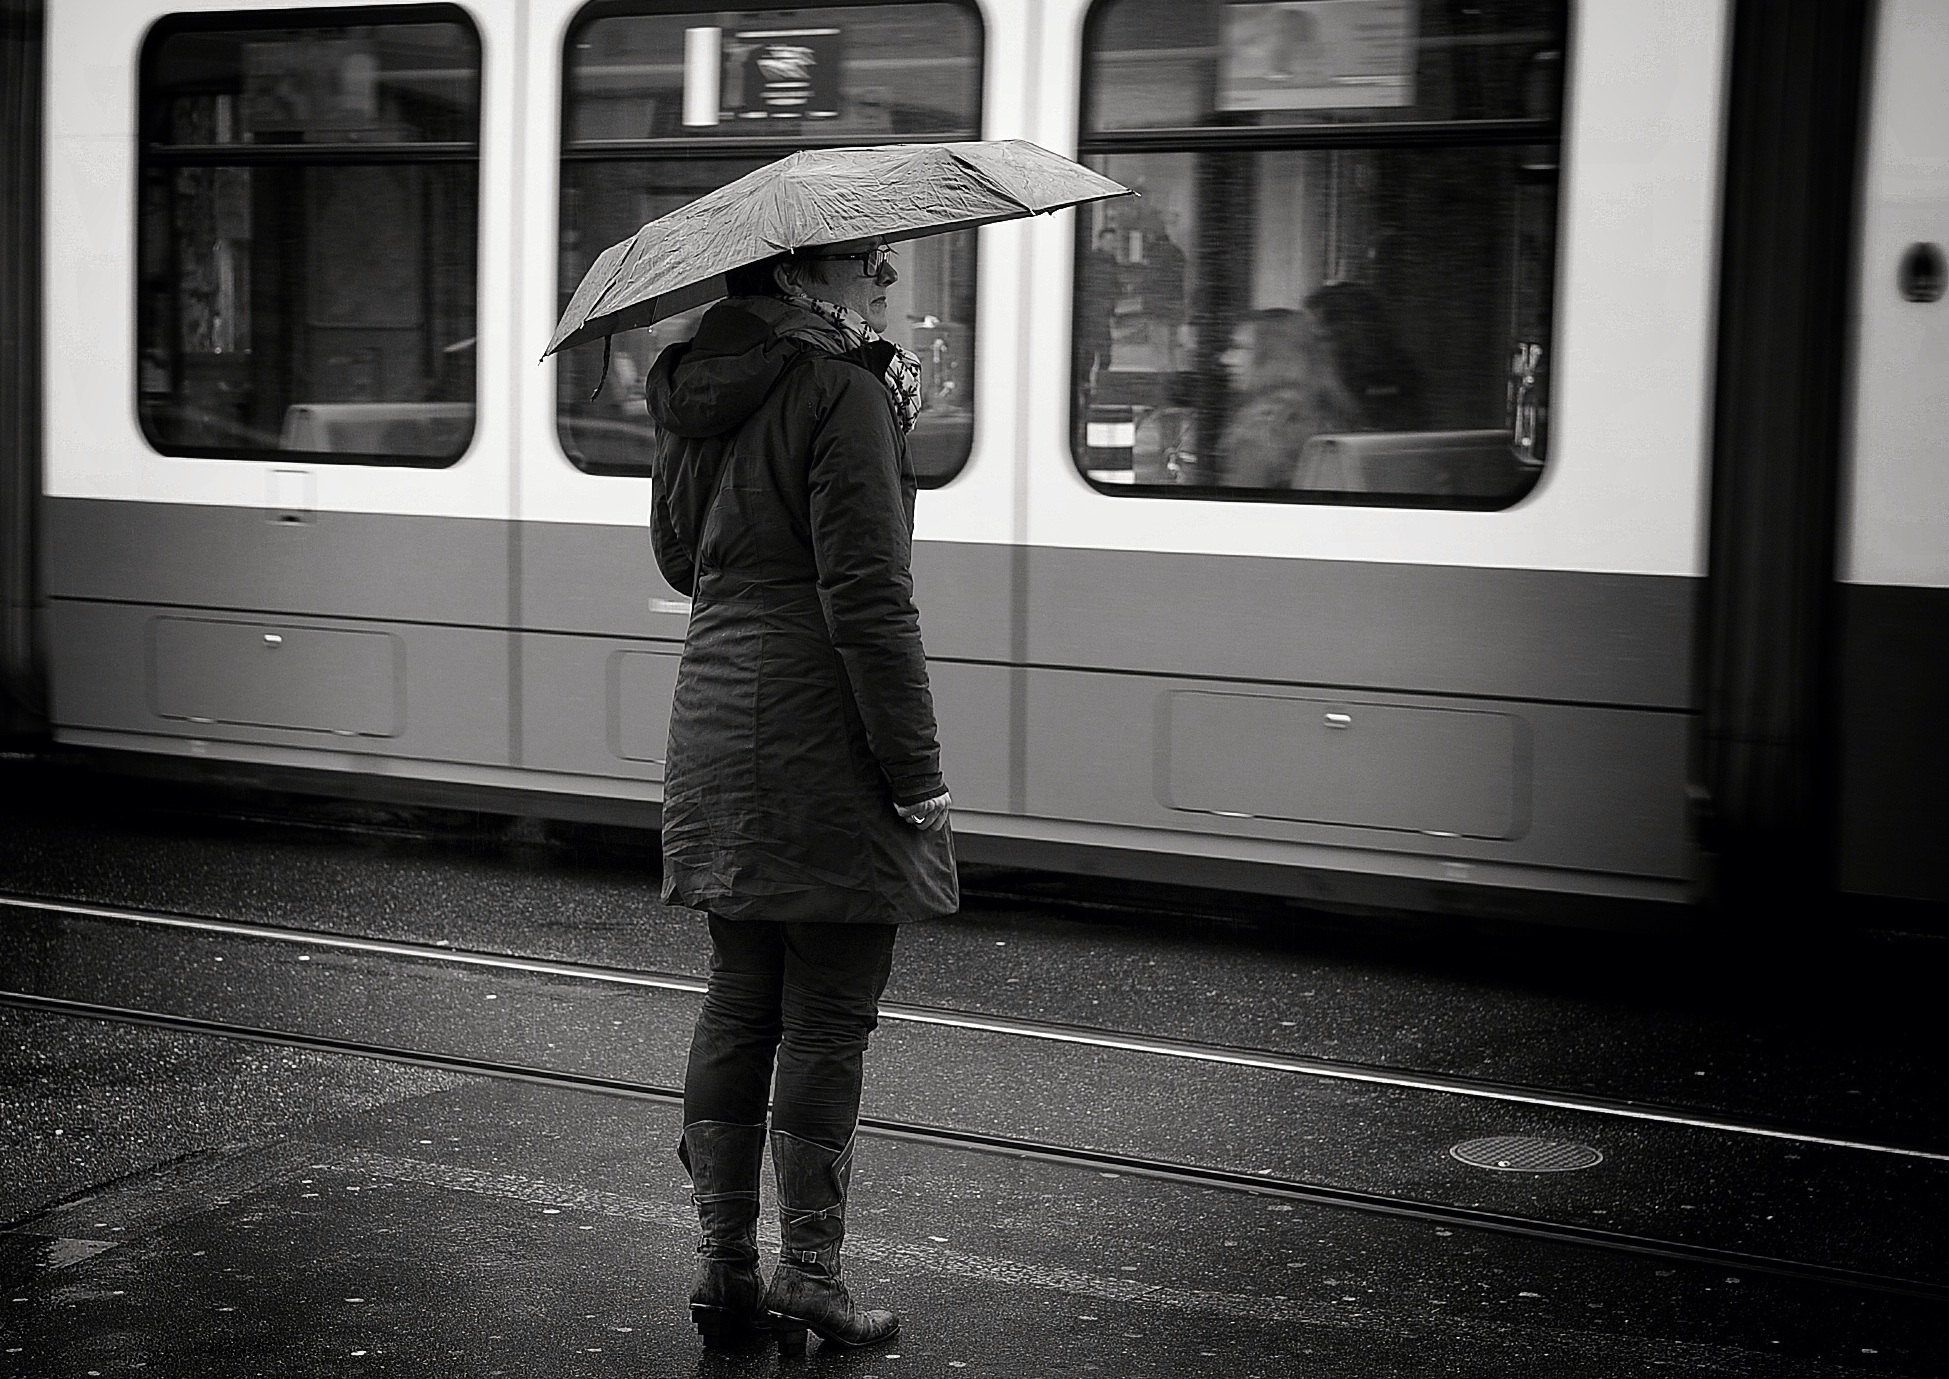
black and white, road, white, street, photography, rain, urban, tram, umbrella, color, black, monochrome, streetphotography, bw, candid, infrastructure, swiss, photograph, snapshot, streetart, schweiz, switzerland, zri, zurich, streetphoto, regen, schwarzundweiss, stphotographia, streetscene, strassenszene, strassenfotografie, streetlife, streetpix, thomas8047, onthestreets, streetphotographer, 175528, vbz, zrilinie, zurichstreet, fascinationstreet, nikond300s, streetartzri, zrichstreetphotography, coldshower, monochrome photography, single lens reflex camera